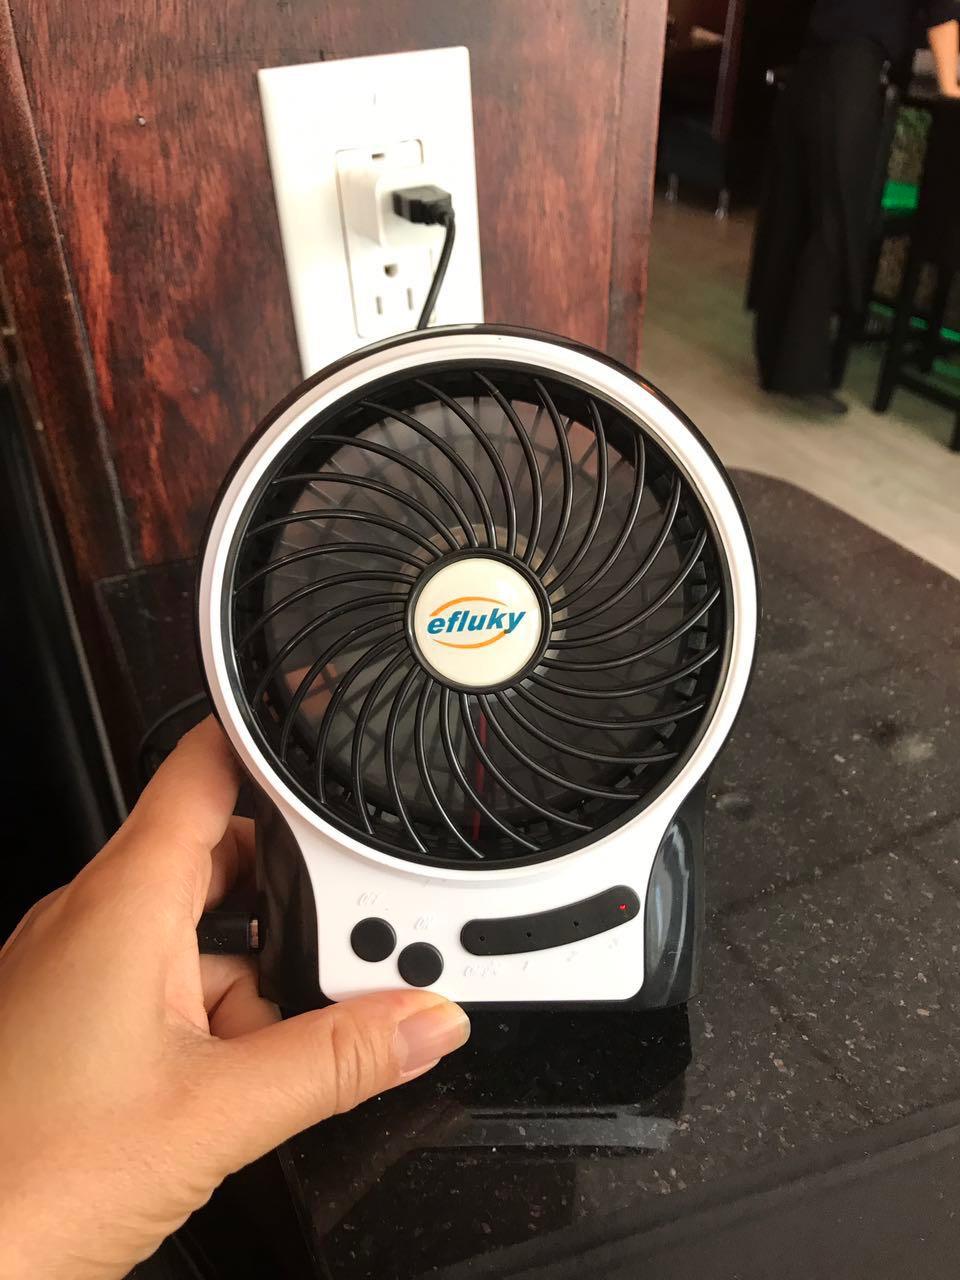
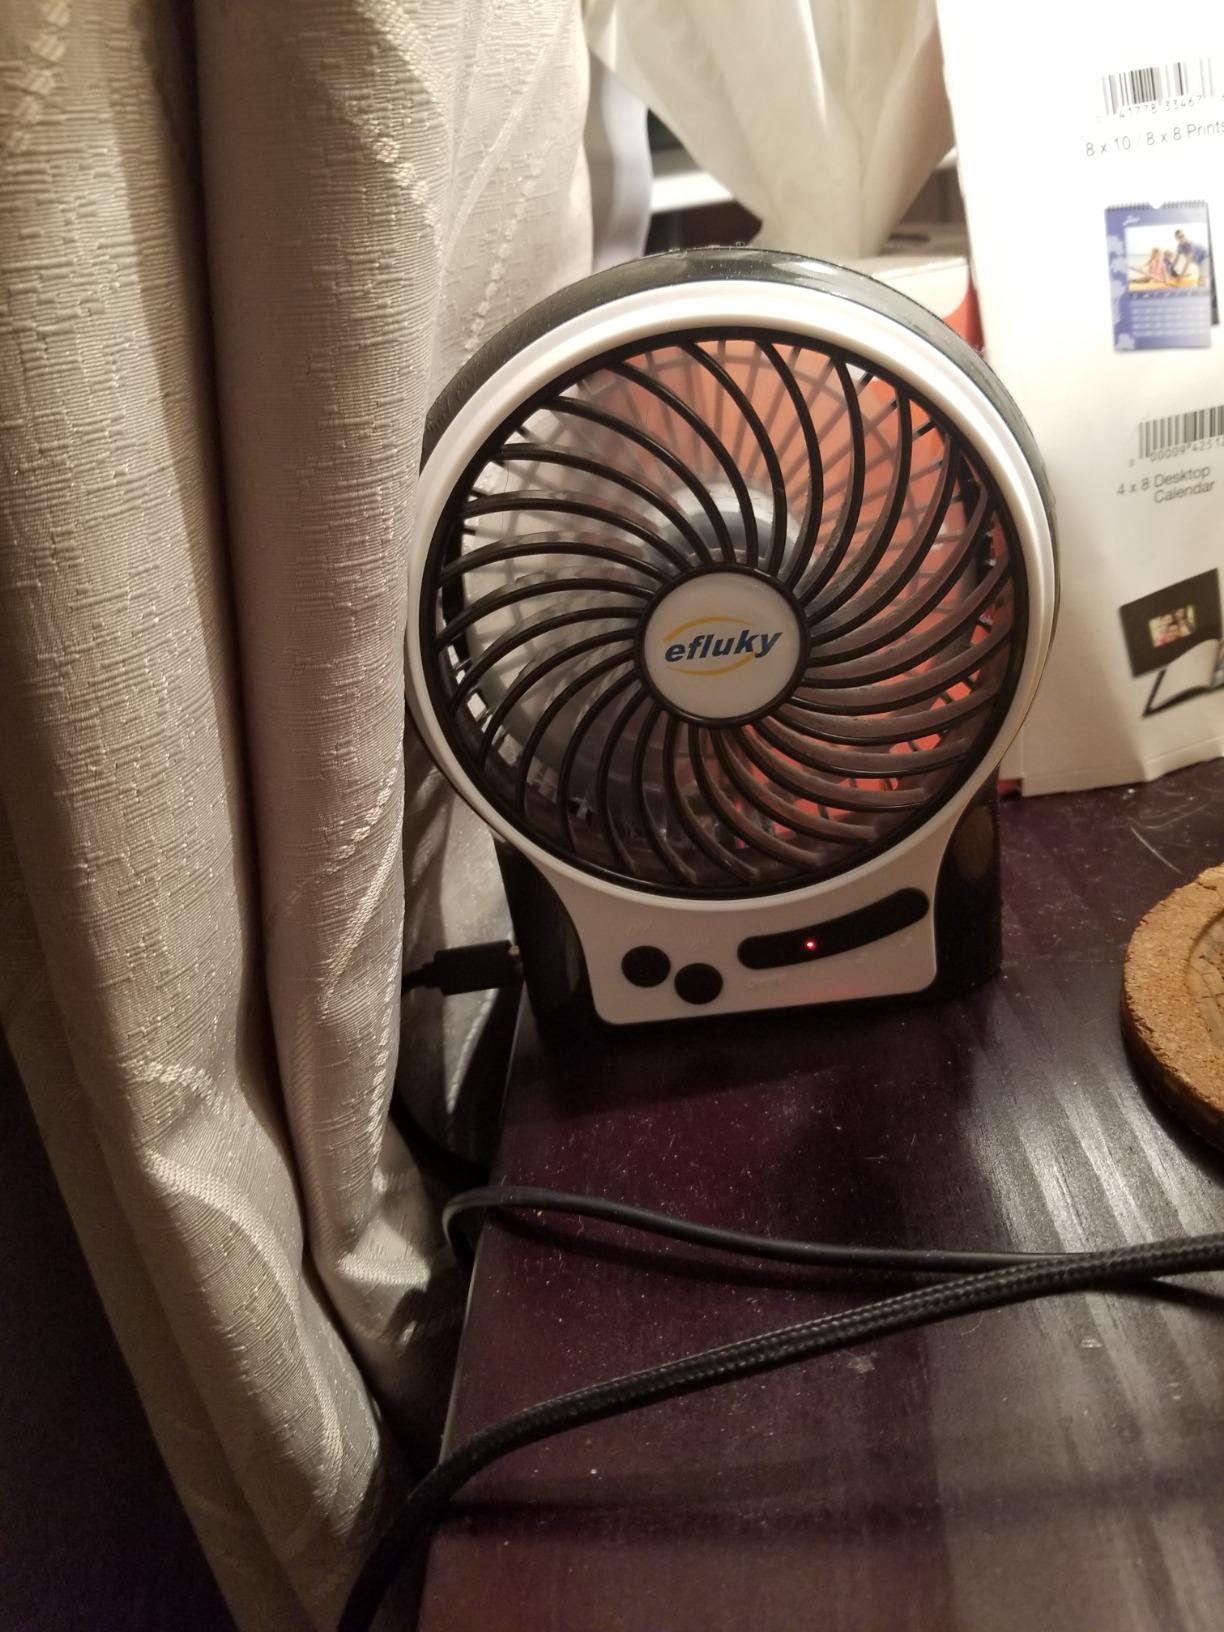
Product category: fan
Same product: yes